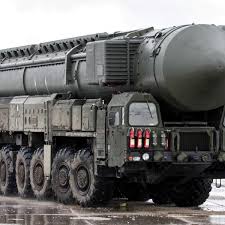
Label: Air Defense